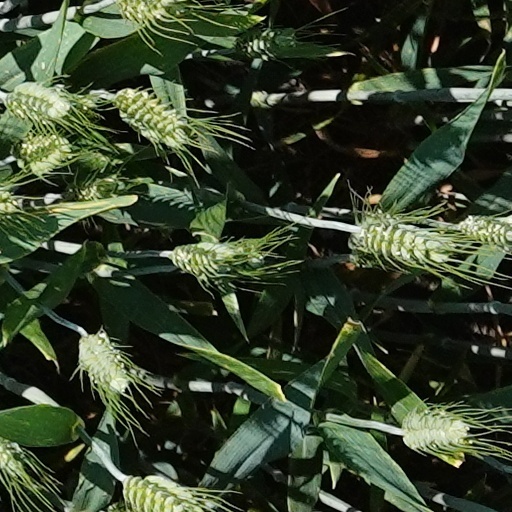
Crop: wheat